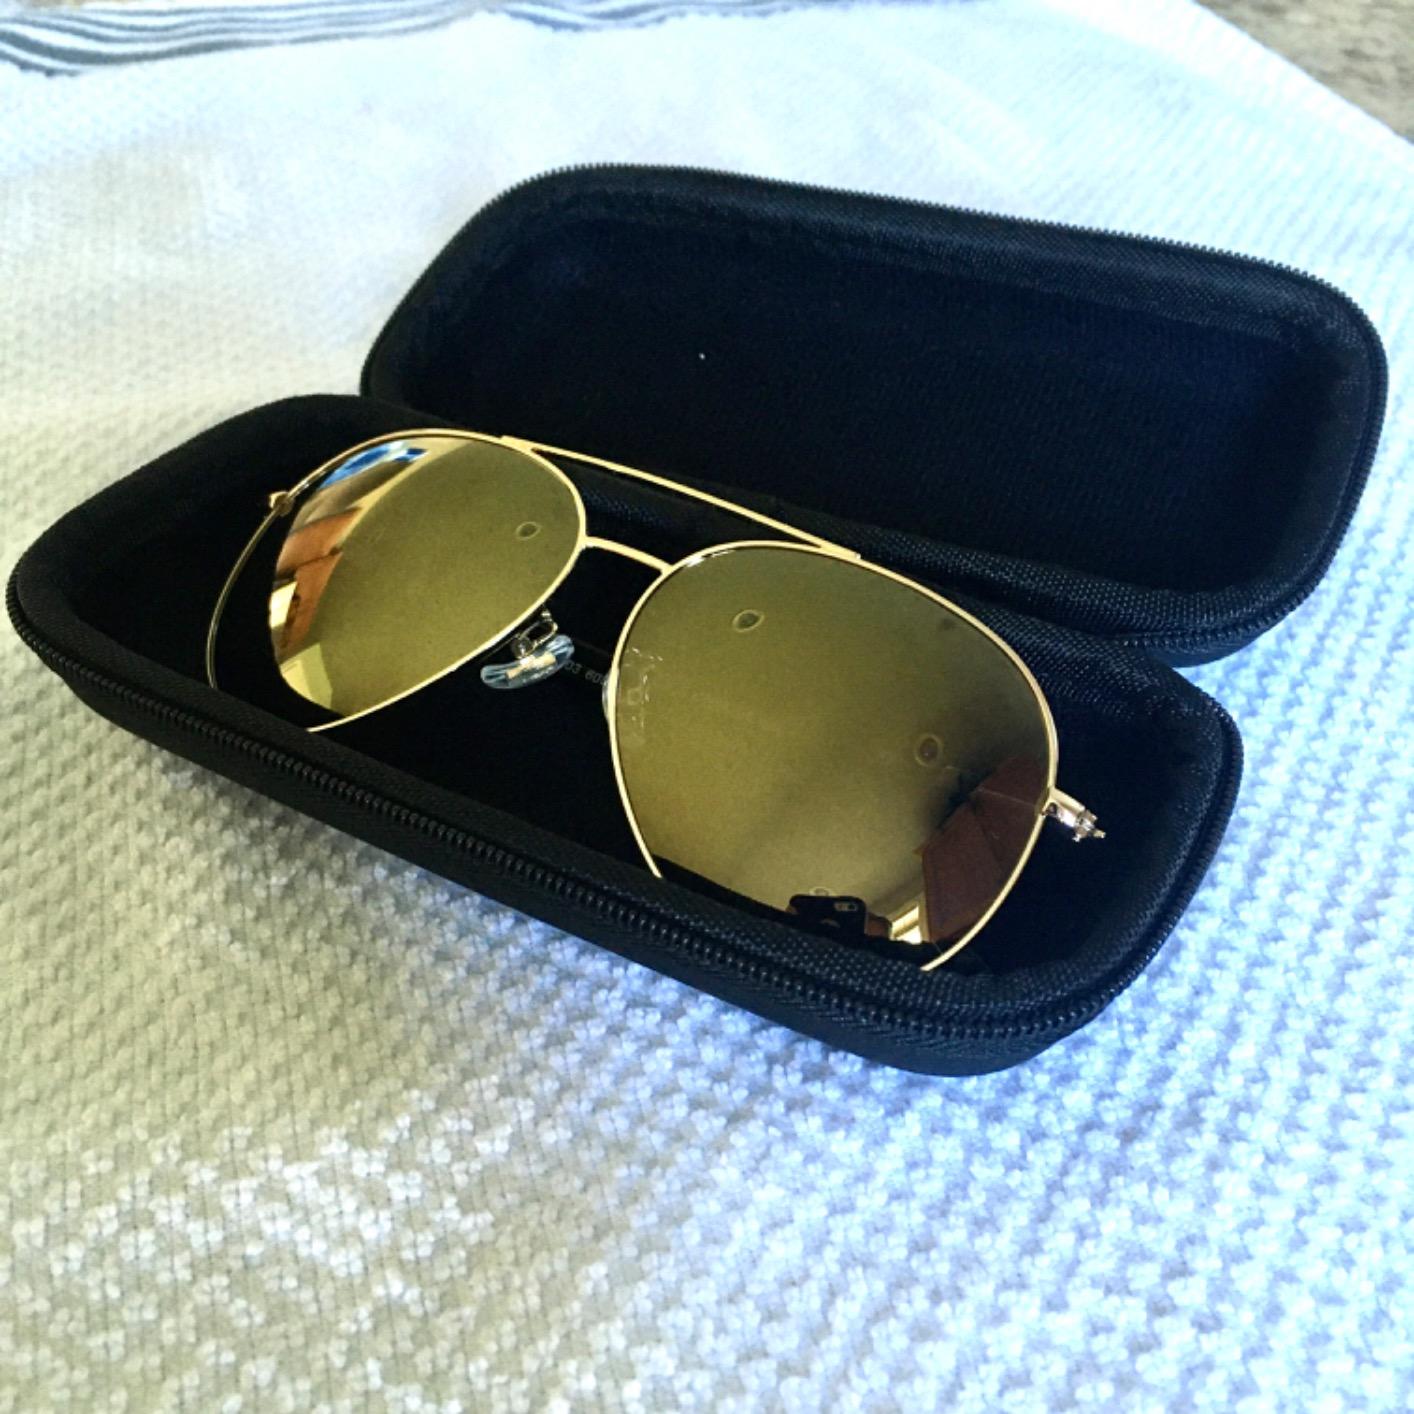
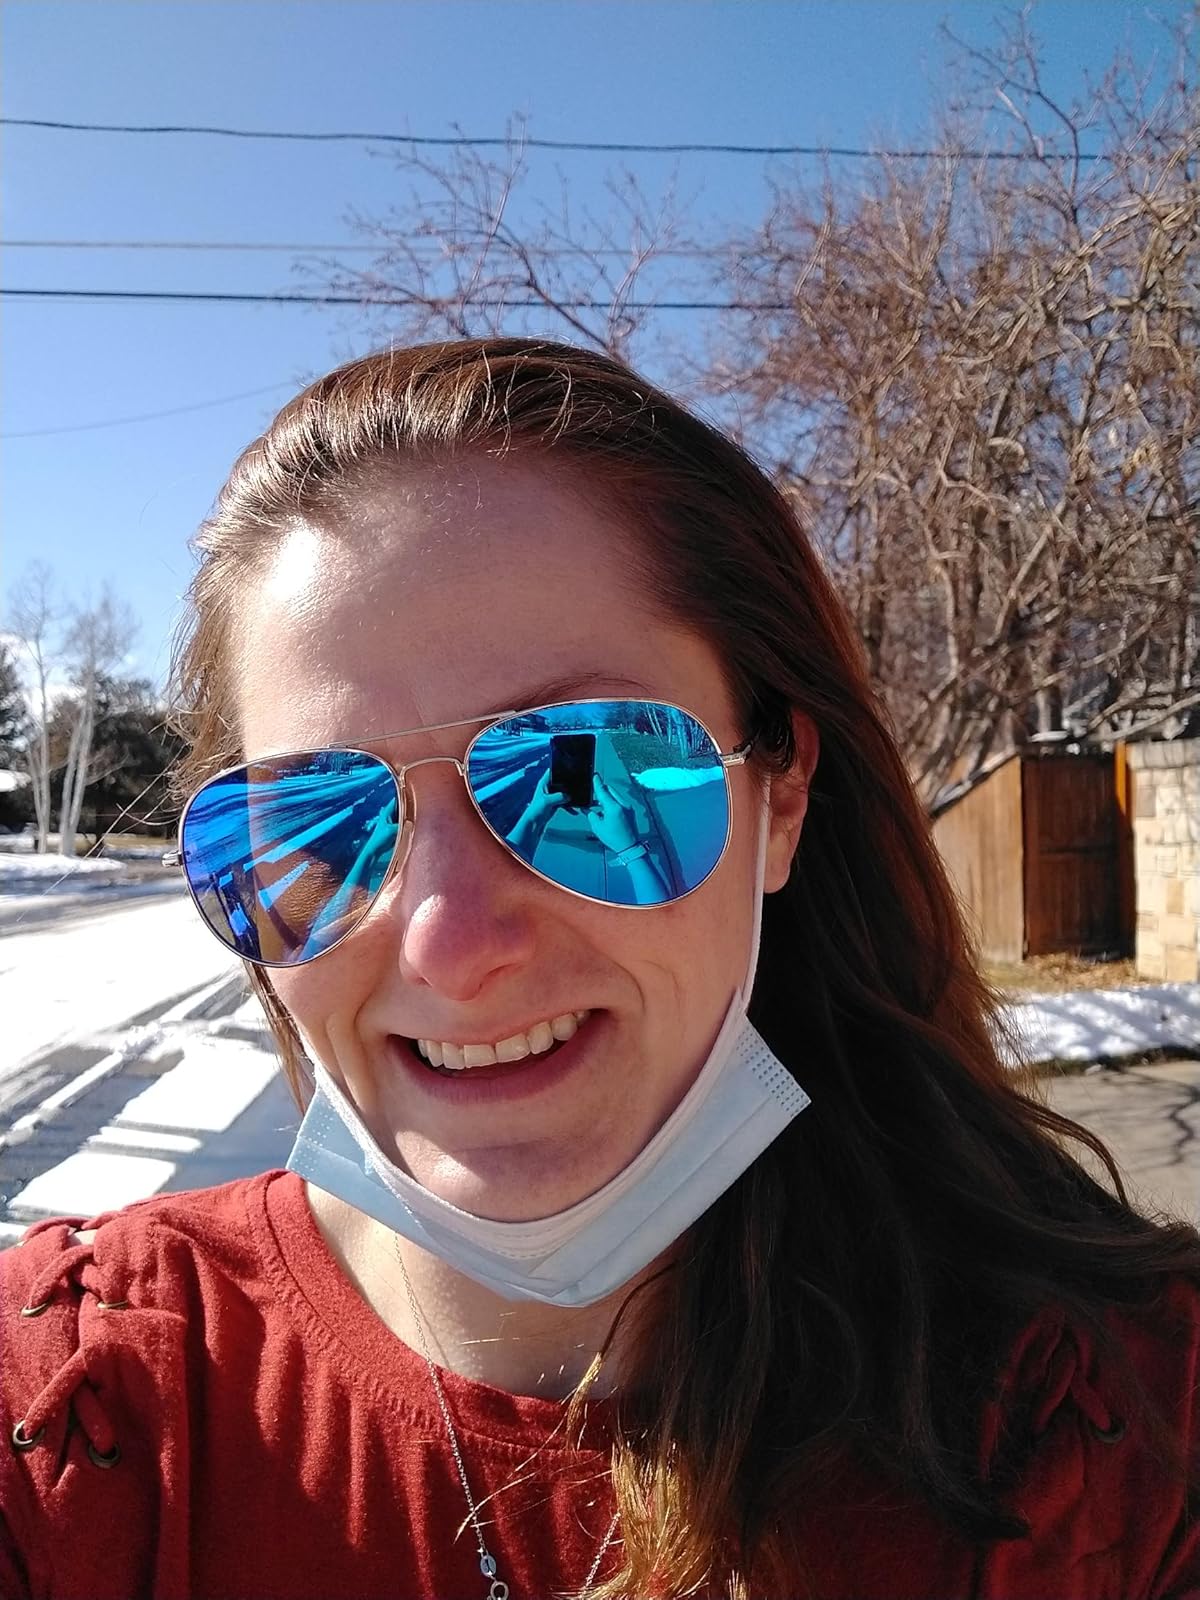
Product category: accessories_sunglasses
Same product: no